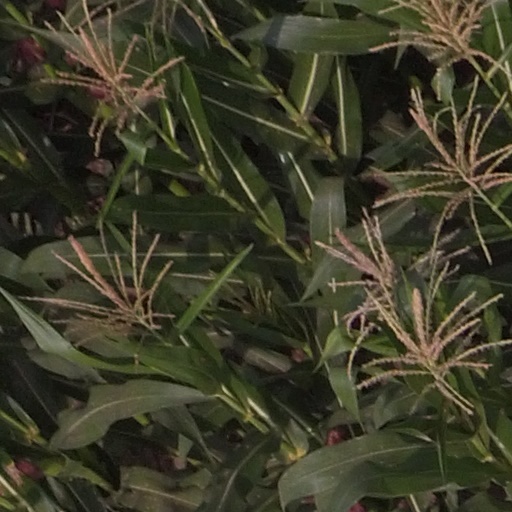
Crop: maize; corn